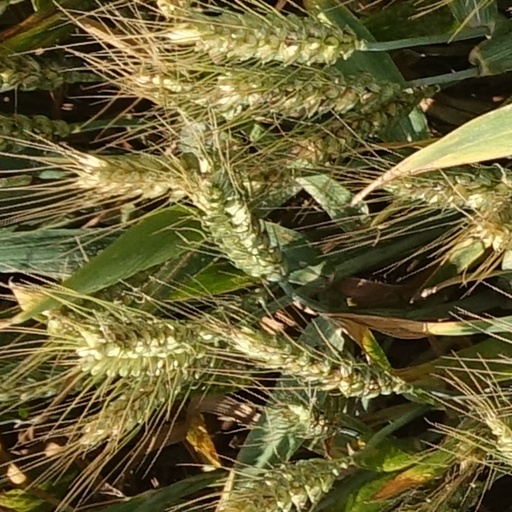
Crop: wheat